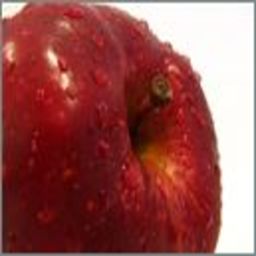
Label: Apple